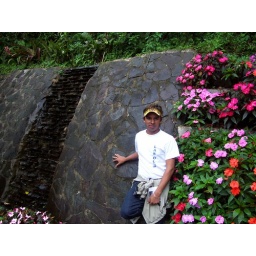
Leo by a little water wall garden.